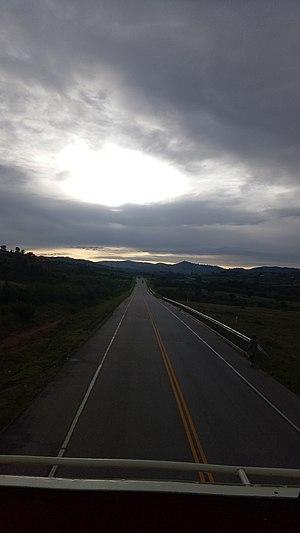
Le district de Mbarara est un district d'Ouganda. Sa capitale est Mbarara.